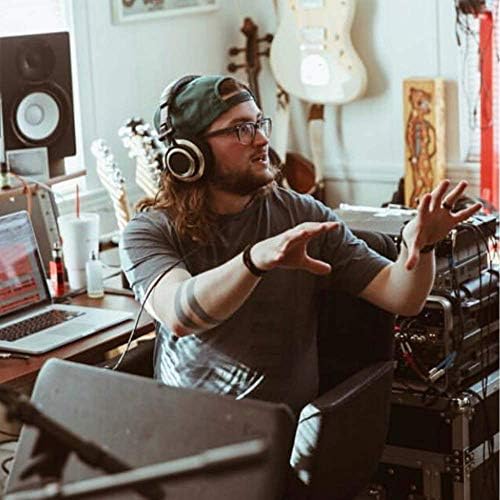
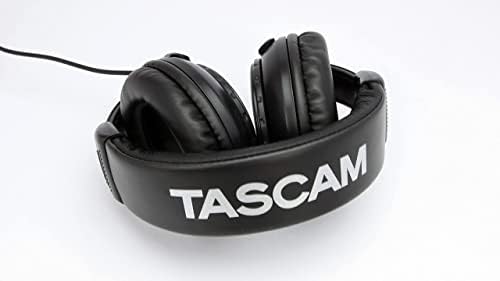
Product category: headphones
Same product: no